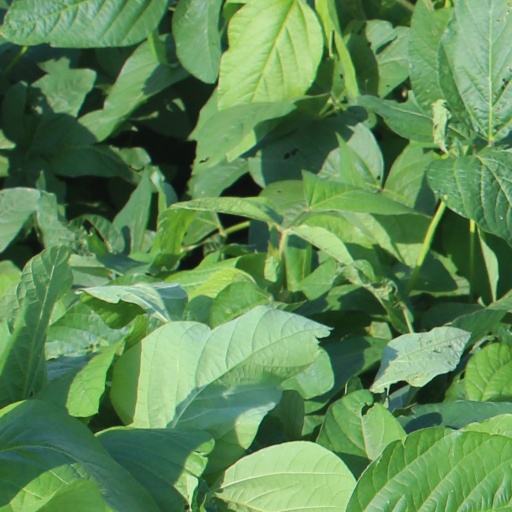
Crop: soybean